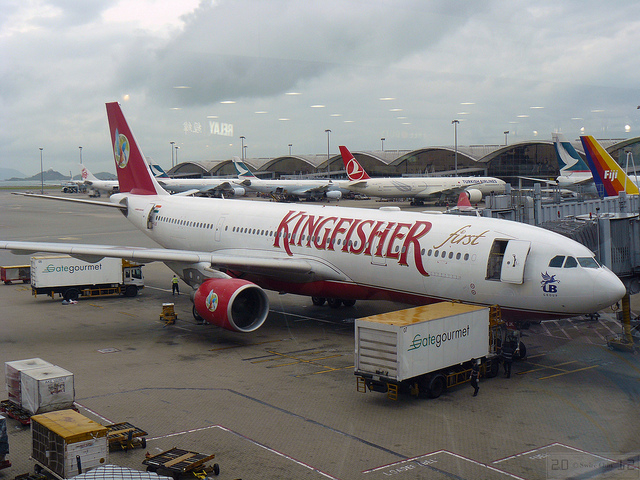
A Kingfisher plant parked at an airport with a food service truck in front.